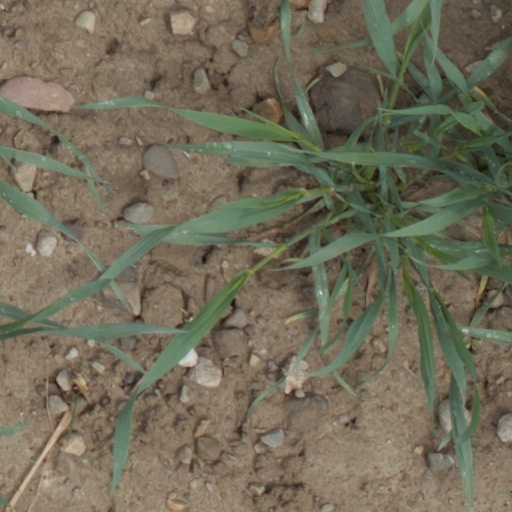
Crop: wheat